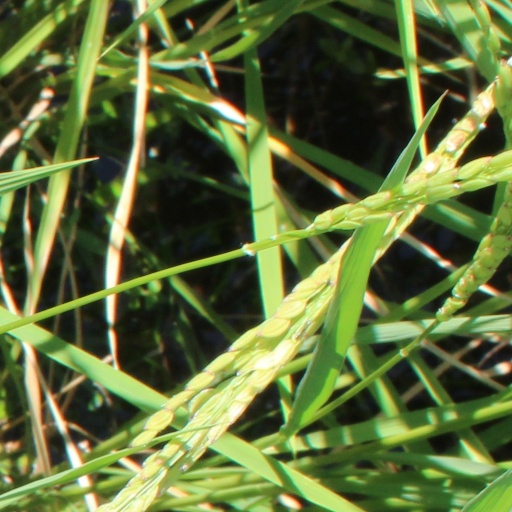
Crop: rice